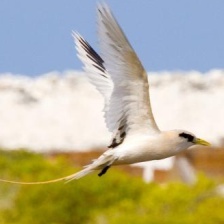
Species: WHITE TAILED TROPIC
Scientific name: PHAETHON LEPTURUS